T. D. Crittenden

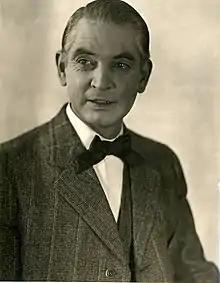

T. D. Crittenden ("né" Trockwood Dwight Crittenden; September 27, 1878 – February 17, 1938) was an American actor of the silent era. He appeared in more than 60 films between 1912 and 1924. He was born in Oakland, California, and died in Los Angeles, California.